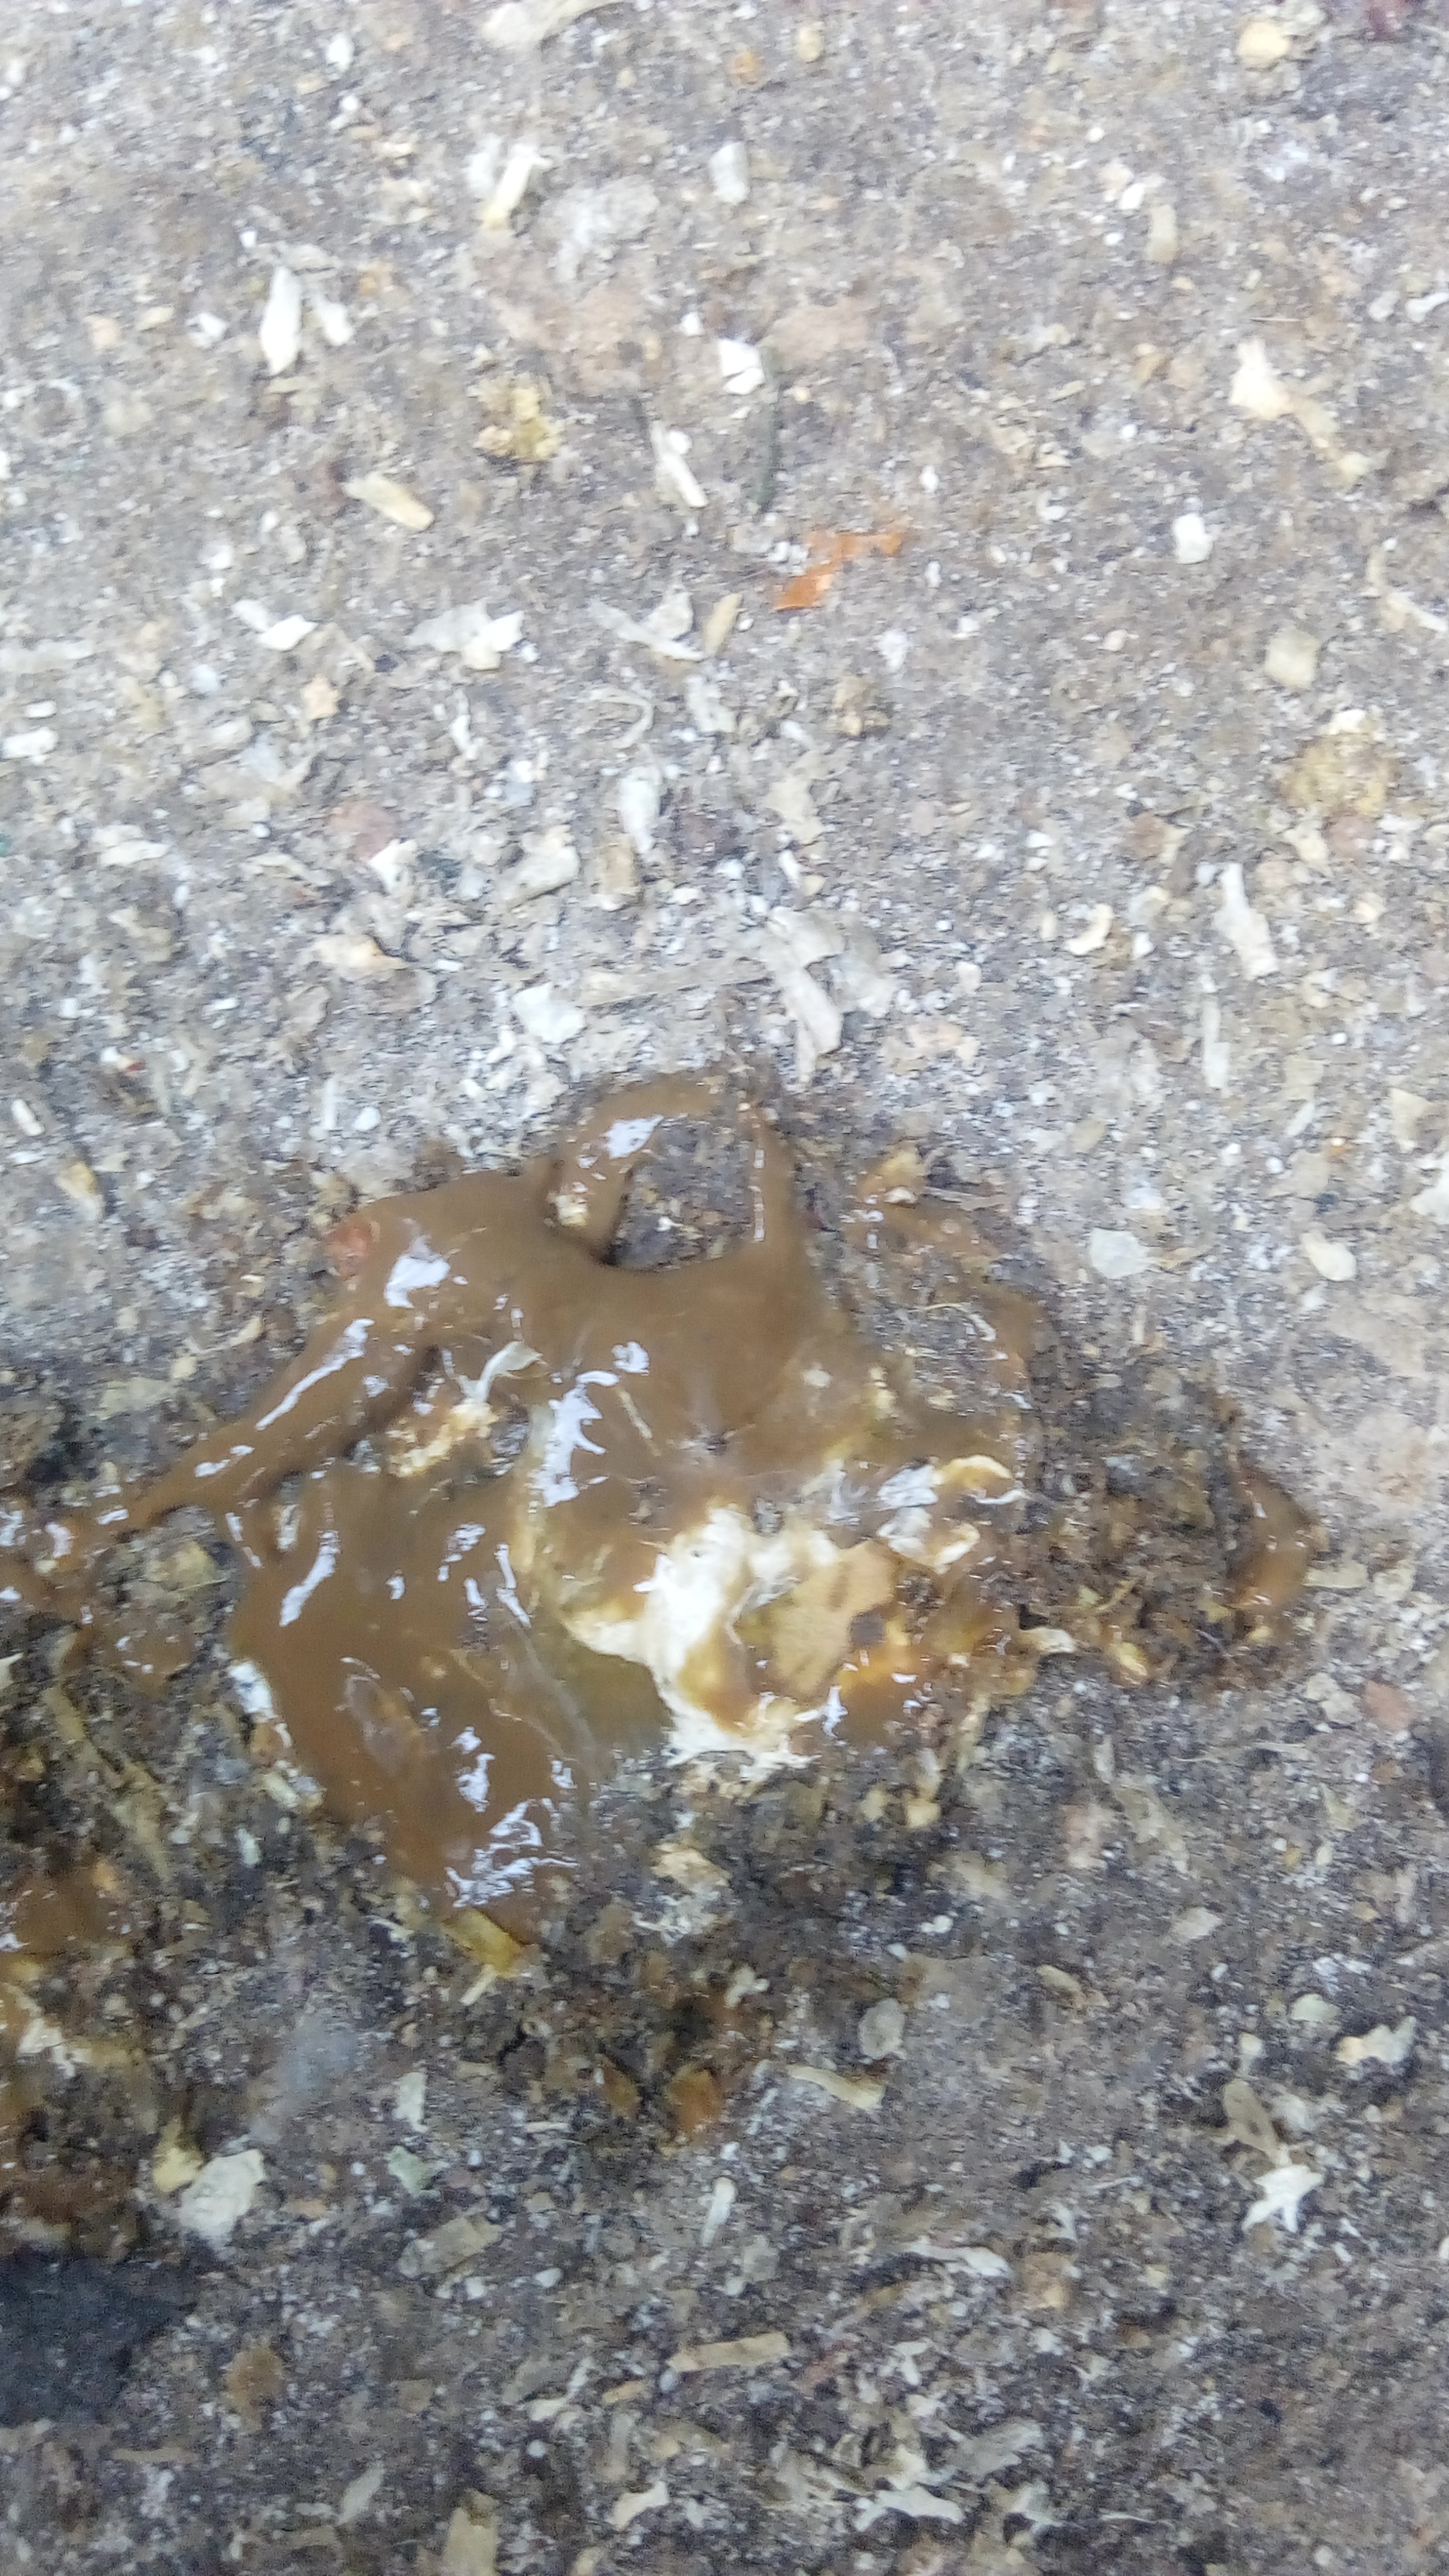
PCR-confirmed diagnosis: Coccidiosis